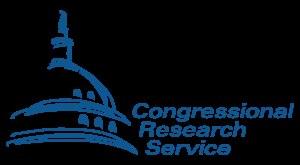
Le Service de recherche du Congrès est une agence fédérale américaine dépendant du Congrès des États-Unis. Souvent surnommé le « think tank du Congrès », il fait de la recherche sur les politiques publiques. En tant qu'agence de la branche législative du gouvernement fédéral américain, comme la bibliothèque du Congrès, le CRS travaille exclusivement et directement pour les membres du Congrès, leurs comités et leur personnel de manière non partisane et confidentielle.